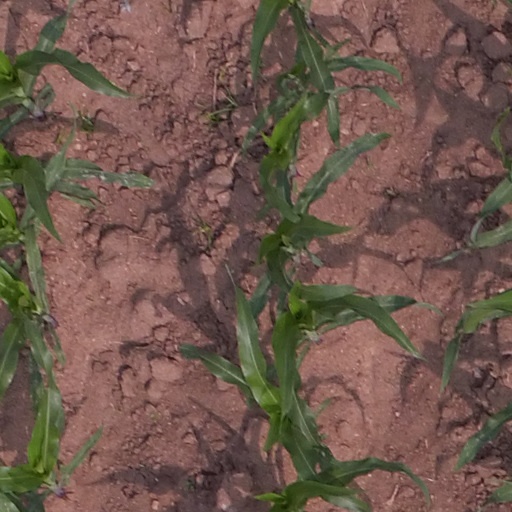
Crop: maize; corn